Resource depletion

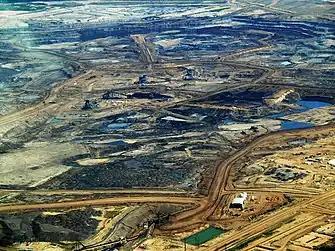
Tar sands in Alberta, 2008. Oil is one of the most used resources by humans.

Resource depletion occurs when a natural resource is consumed faster than it can be replenished. The value of a resource depends on its availability in nature and the cost of extracting it. By the law of supply and demand, the scarcer the resource the more valuable it becomes. There are several types of resource depletion, including but not limited to: wetland and ecosystem degradation, soil erosion, aquifer depletion, and overfishing. The depletion of wildlife populations is called "defaunation".